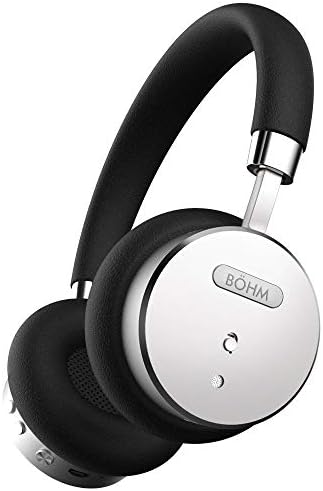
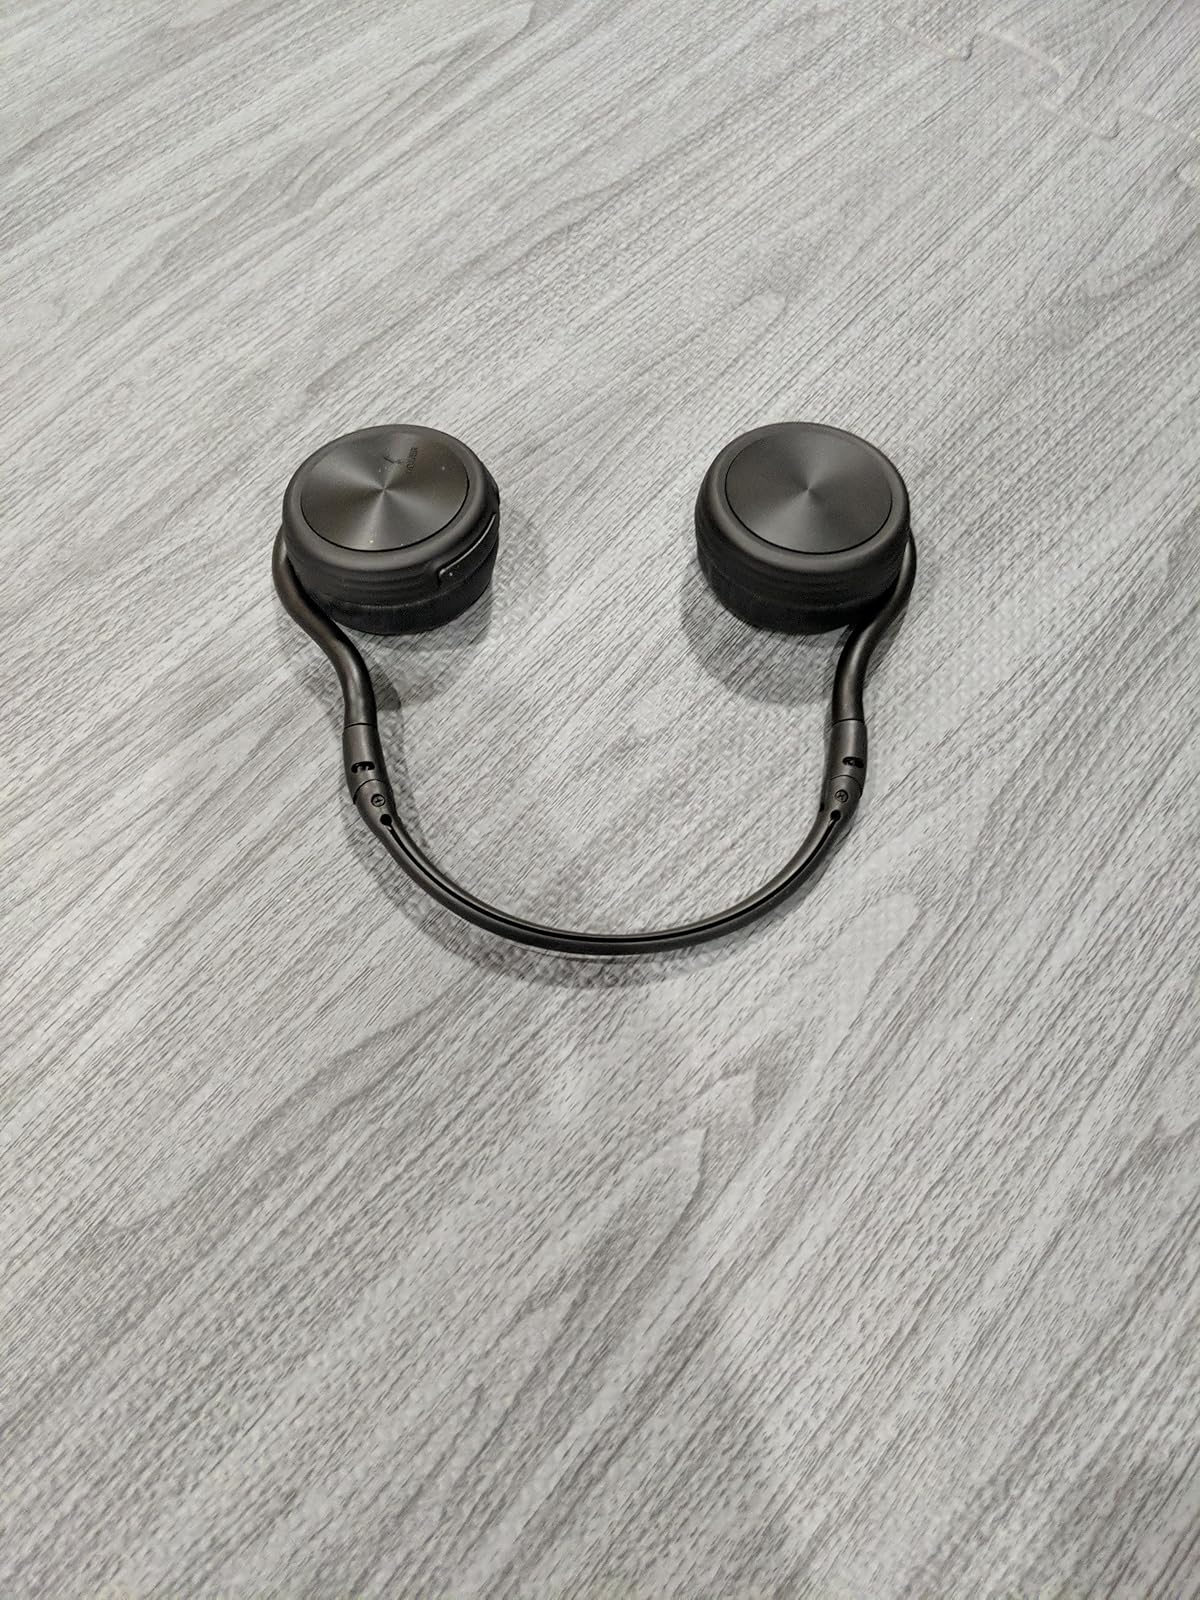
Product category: headphones
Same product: no